Bradd Dalziell

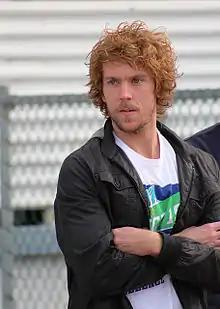
Dalziell in 2014

Bradd Dalziell (born 15 March 1987) is a former Australian rules footballer for the West Coast Eagles in the Australian Football League (AFL). He was drafted to the Brisbane Lions with selection 52 of 2007 AFL National Draft from the East Fremantle Football Club in the West Australian Football League.